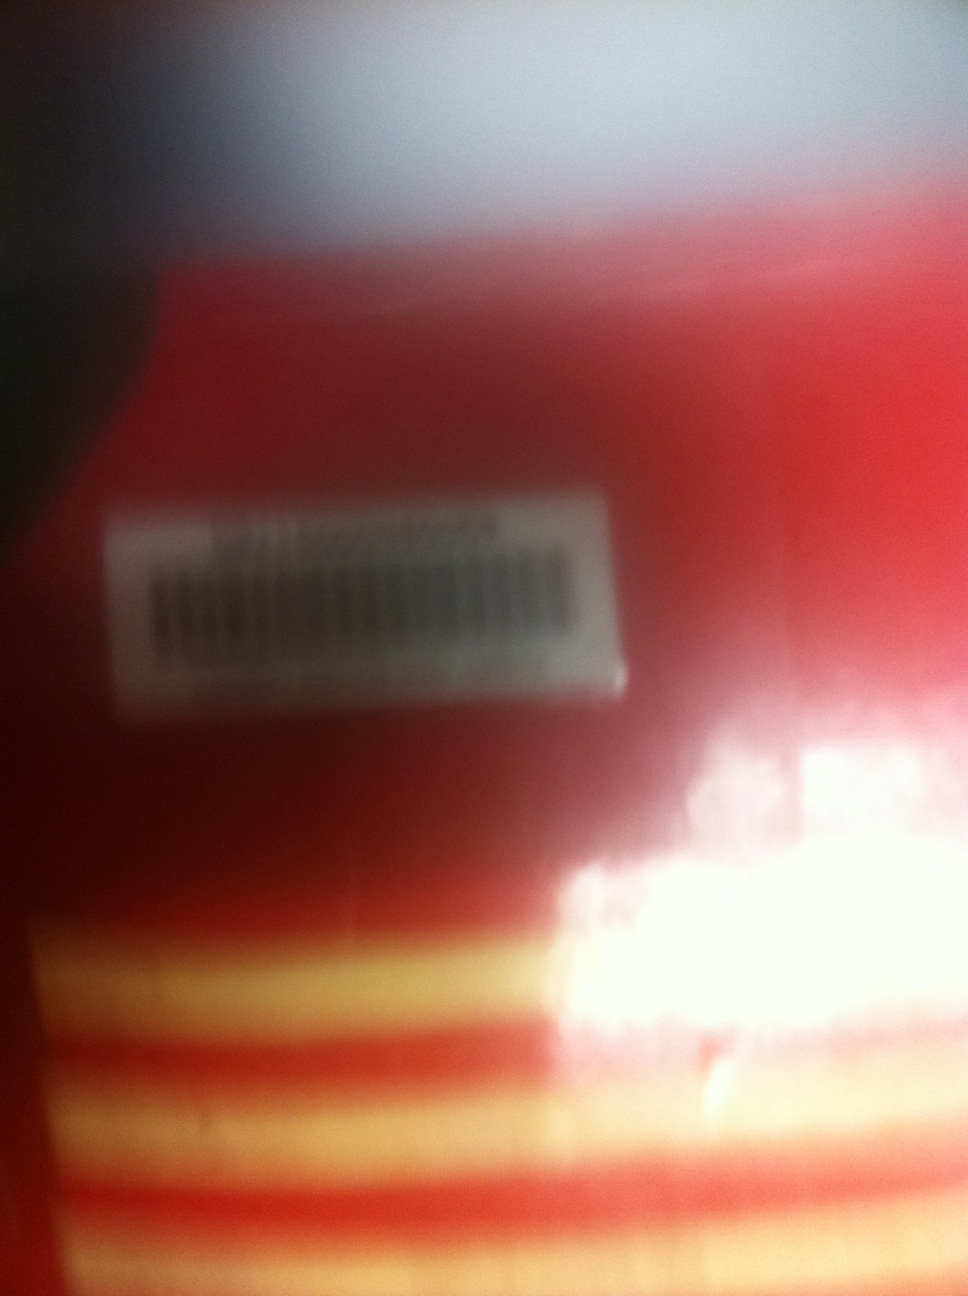Question: What book is this?
Answer: unanswerable